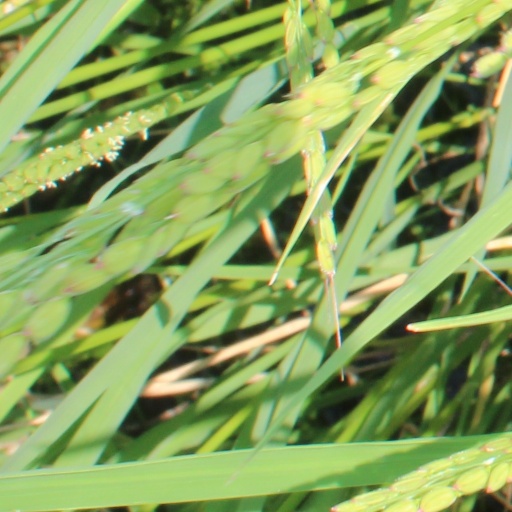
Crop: rice